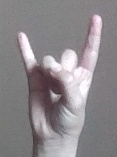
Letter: la